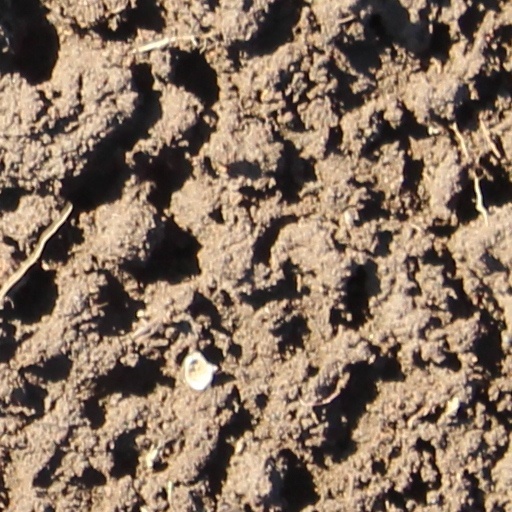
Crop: wheat